Radhanath Swami

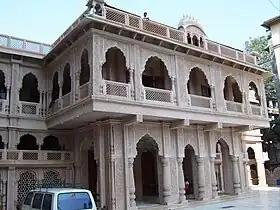
Radha Gopinath Temple in Nov. 2004

Succeeding to Kirtanananda Swami, Radhanath Swami has been instrumental in the guidance of the Radha Gopinath Temple since 1991, which "expanded beyond anyone's wildest dreams" and is particularly renowned for its "empowered preaching and teaching". Also known as Sri Sri Radha Gopinath Mandir, the temple was founded in 1986 and joined ISKCON in 1994. The temple is situated in the elite area of Bombay – Chowpatty Beach – and enjoys great popularity. The congregation comprises several thousands of Bombay's elite. A prerequisite for those wishing to become a monk and live in the temple is the completion of university education and at least one year of work experience. The monks from the temple of Radha-Gopinath regularly conduct more than 30 cultural programs at the University of Bombay. Under Radhanath Swami's initiative, the temple and its congregation have been breeding grounds for many successful projects. The temple has an in-house design studio and embroidery unit, where artisans meticulously work with clockwork precision, following briefs by designers, to dress up the deities in the choicest of regal attires.